HMS Kent (1901)

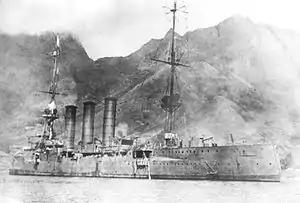
"Dresden", 14 March 1915, the white flag of surrender is flying from the foremast

International law allowed the German ship a stay of 24 hours before she would have to leave or be interned and her captain claimed that his engines were disabled which extended the deadline to eight days. In the meantime, "Kent" had summoned "Glasgow" and the two ships entered Cumberland Bay in the island on the morning of 14 March and found "Dresden" at anchor. The German ship trained her guns on the British ships and "Glasgow" opened fire, Captain John Luce justifying his action by deeming it an unfriendly act by an interned ship that had frequently violated Chilean neutrality. "Dresden" hoisted a white flag four minutes later as she was already on fire and holed at her waterline. A boat brought Lieutenant Wilhelm Canaris to "Glasgow" to complain that his ship was under Chilean protection. Luce told him that the question of neutrality could be settled by diplomats and that he would destroy the German ship unless she surrendered. By the time that Canaris returned to "Dresden", her crew had finished preparations for scuttling and abandoned ship after opening her Kingston valves. It took 20 minutes before the cruiser capsized to port and sank. The British shells had killed one midshipman and eight sailors and wounded three officers and twelve ratings.